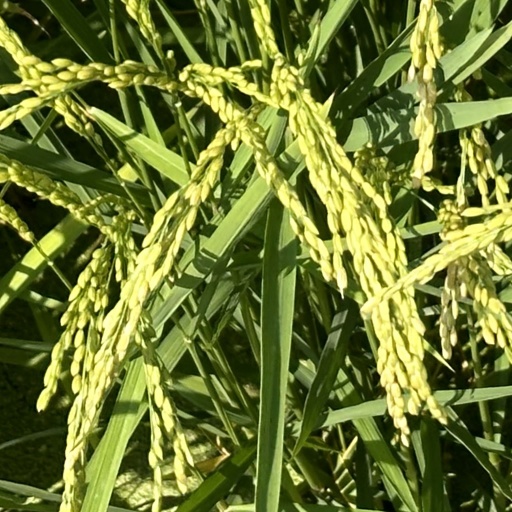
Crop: rice